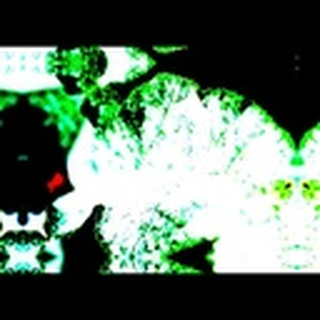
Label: cotton_powdery_mildew